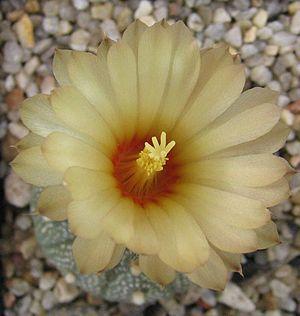
Alberto Vojtěch Frič est un ethnographe, voyageur, botaniste et écrivain tchécoslovaque. Les Indiens sud-américains qu'il a rencontrés l'ont surnommé Karaï Pukû. En Europe, il est également connu comme le « chasseur de cactus ».